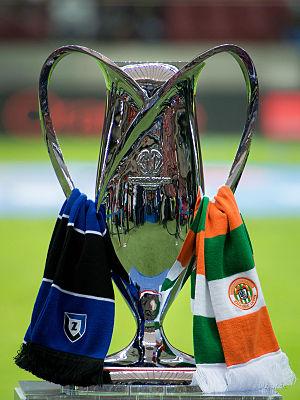
La Coupe de Pologne de football est une compétition de football créée en 1925 et opposant les clubs polonais. Elle se déroule annuellement depuis 1951, et est la deuxième plus importante compétition de football dans le pays, derrière le championnat de première division. En raison de la participation massive des équipes, le tournoi est souvent appelée la Coupe des mille équipes.